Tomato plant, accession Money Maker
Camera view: vertical (180 deg); turntable rotation: 270 degrees
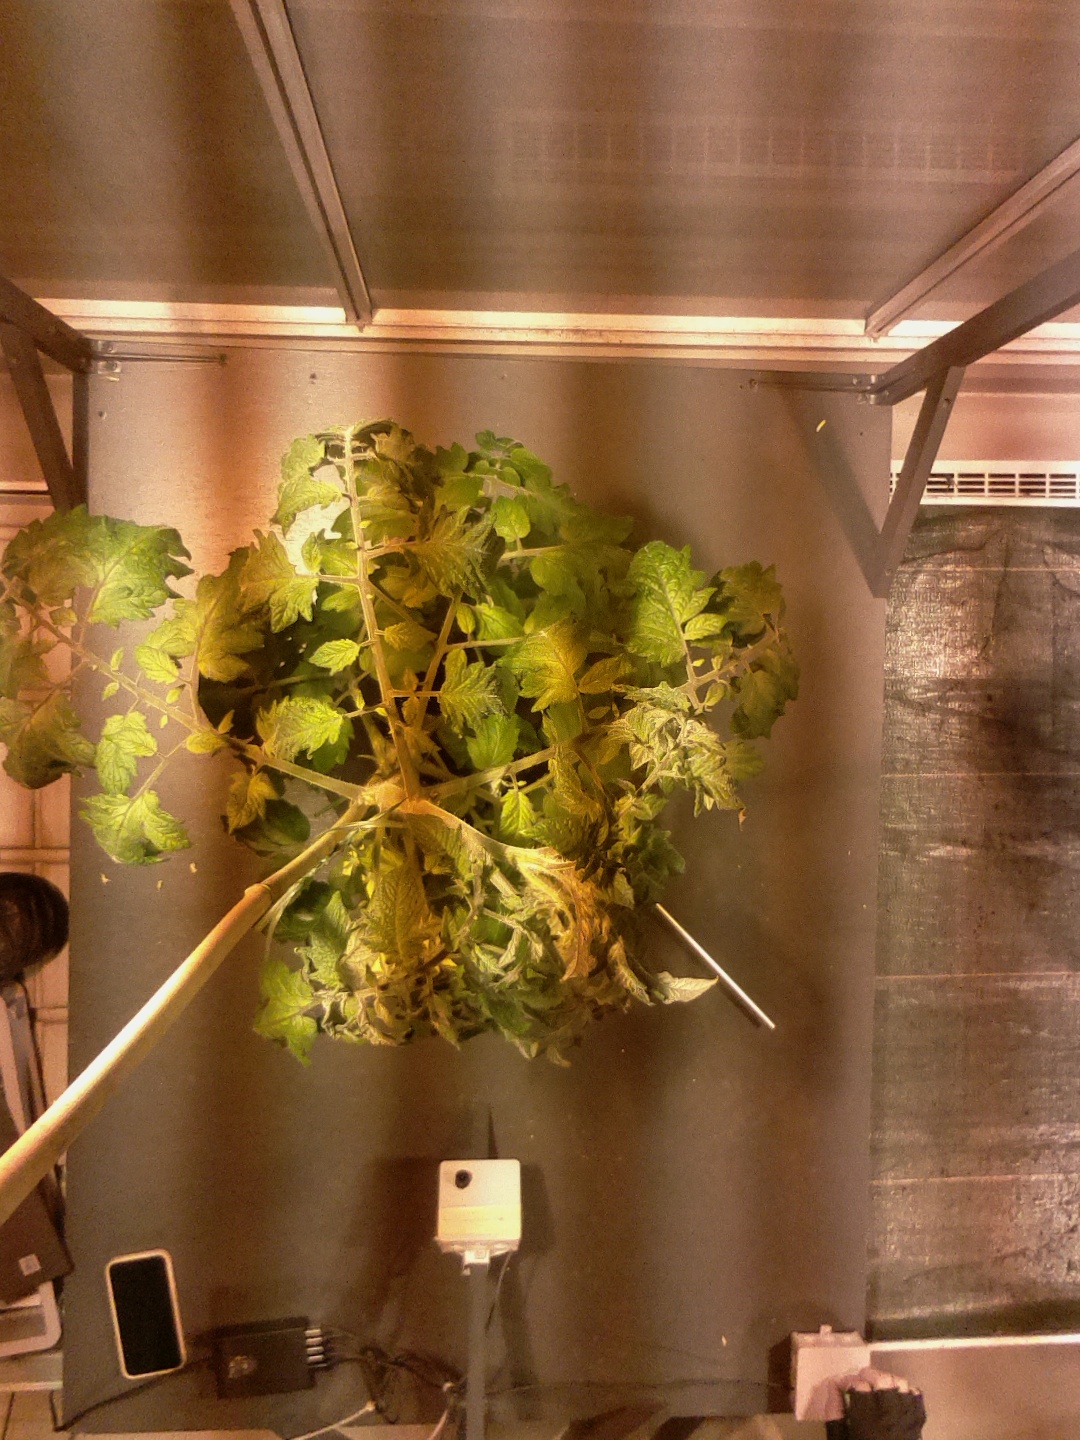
BBCH growth stage 69: End of flowering, 90%-100% of flowers open, more petals falling